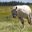
Label: horse